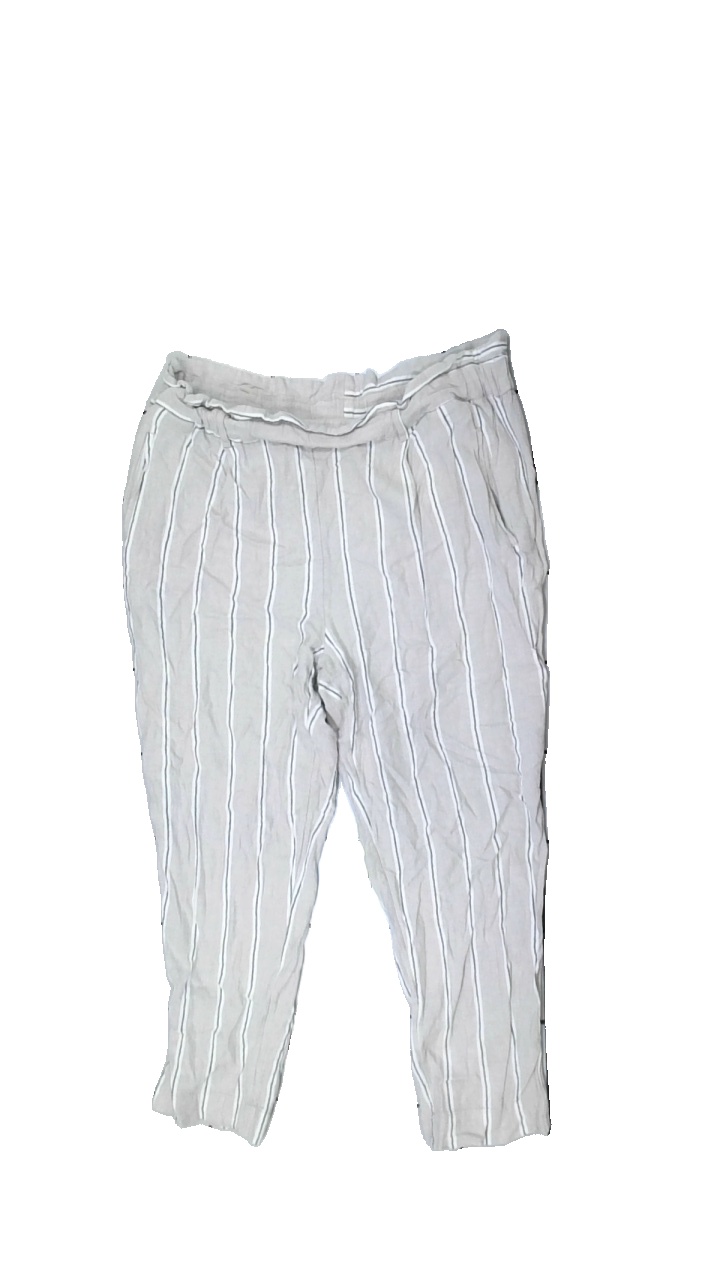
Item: Trousers (Ladies)
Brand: H&m
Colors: Beige, White, Black, Multicolor
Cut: Regular
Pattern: Striped
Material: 100% viscose
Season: All
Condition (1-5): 3
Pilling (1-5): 2
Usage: Export
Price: <50